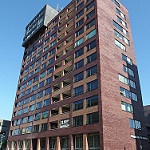
Scene: Outdoor